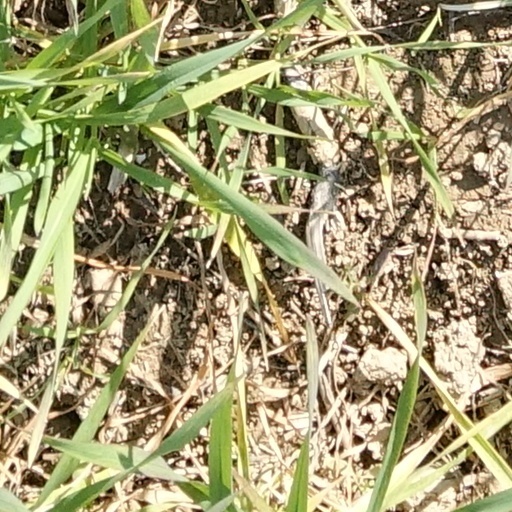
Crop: wheat